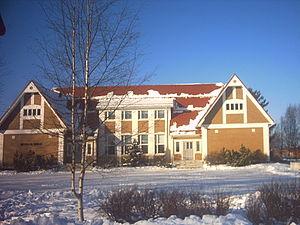
Kauhava est une ville de l'ouest de la Finlande, dans la région d'Ostrobotnie du Sud.